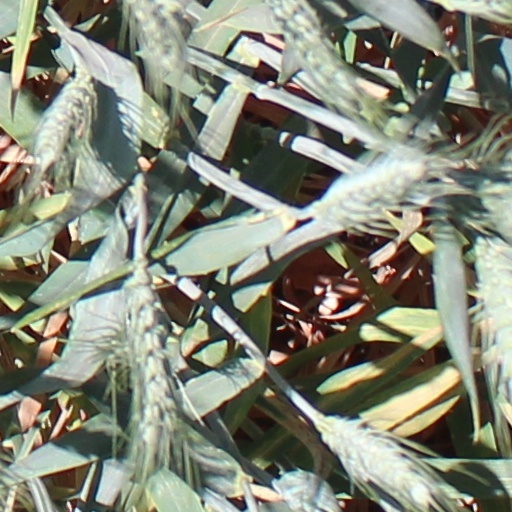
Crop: wheat